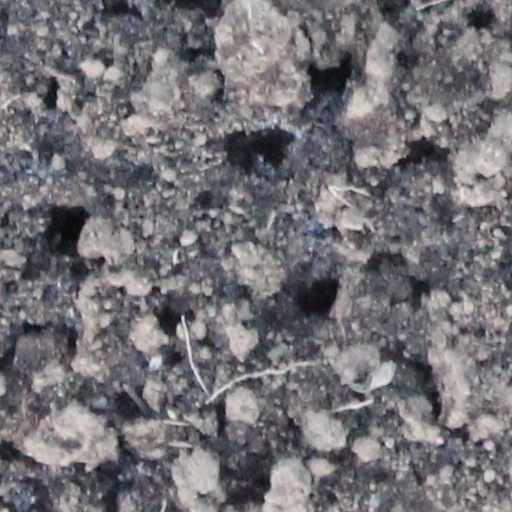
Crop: wheat